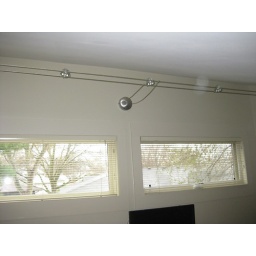
windows in master bedroom